David Sutherland Hibbard

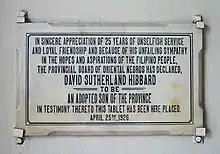
Stone tablet at the lobby of Hibbard Hall showing the Provincial Board's declaration.

Due to his contribution and commitment to education, the Provincial Board of the Province of Oriental Negros passed a resolution in 1926 declaring him as an "Adopted Son of the Province". The resolution was "In sincere appreciation of [his] 25 years of unselfish service and loyal friendship…his unfailing sympathy in the hopes and aspirations of the Filipino people." Prior to such recognition, the then municipality of Dumaguete also recognized Hibbard by renaming the northern end of Alfonso XIII Street Hibbard Avenue.